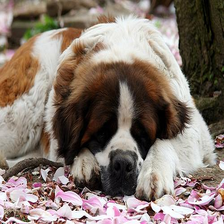
Species: dog
Breed: saint bernard